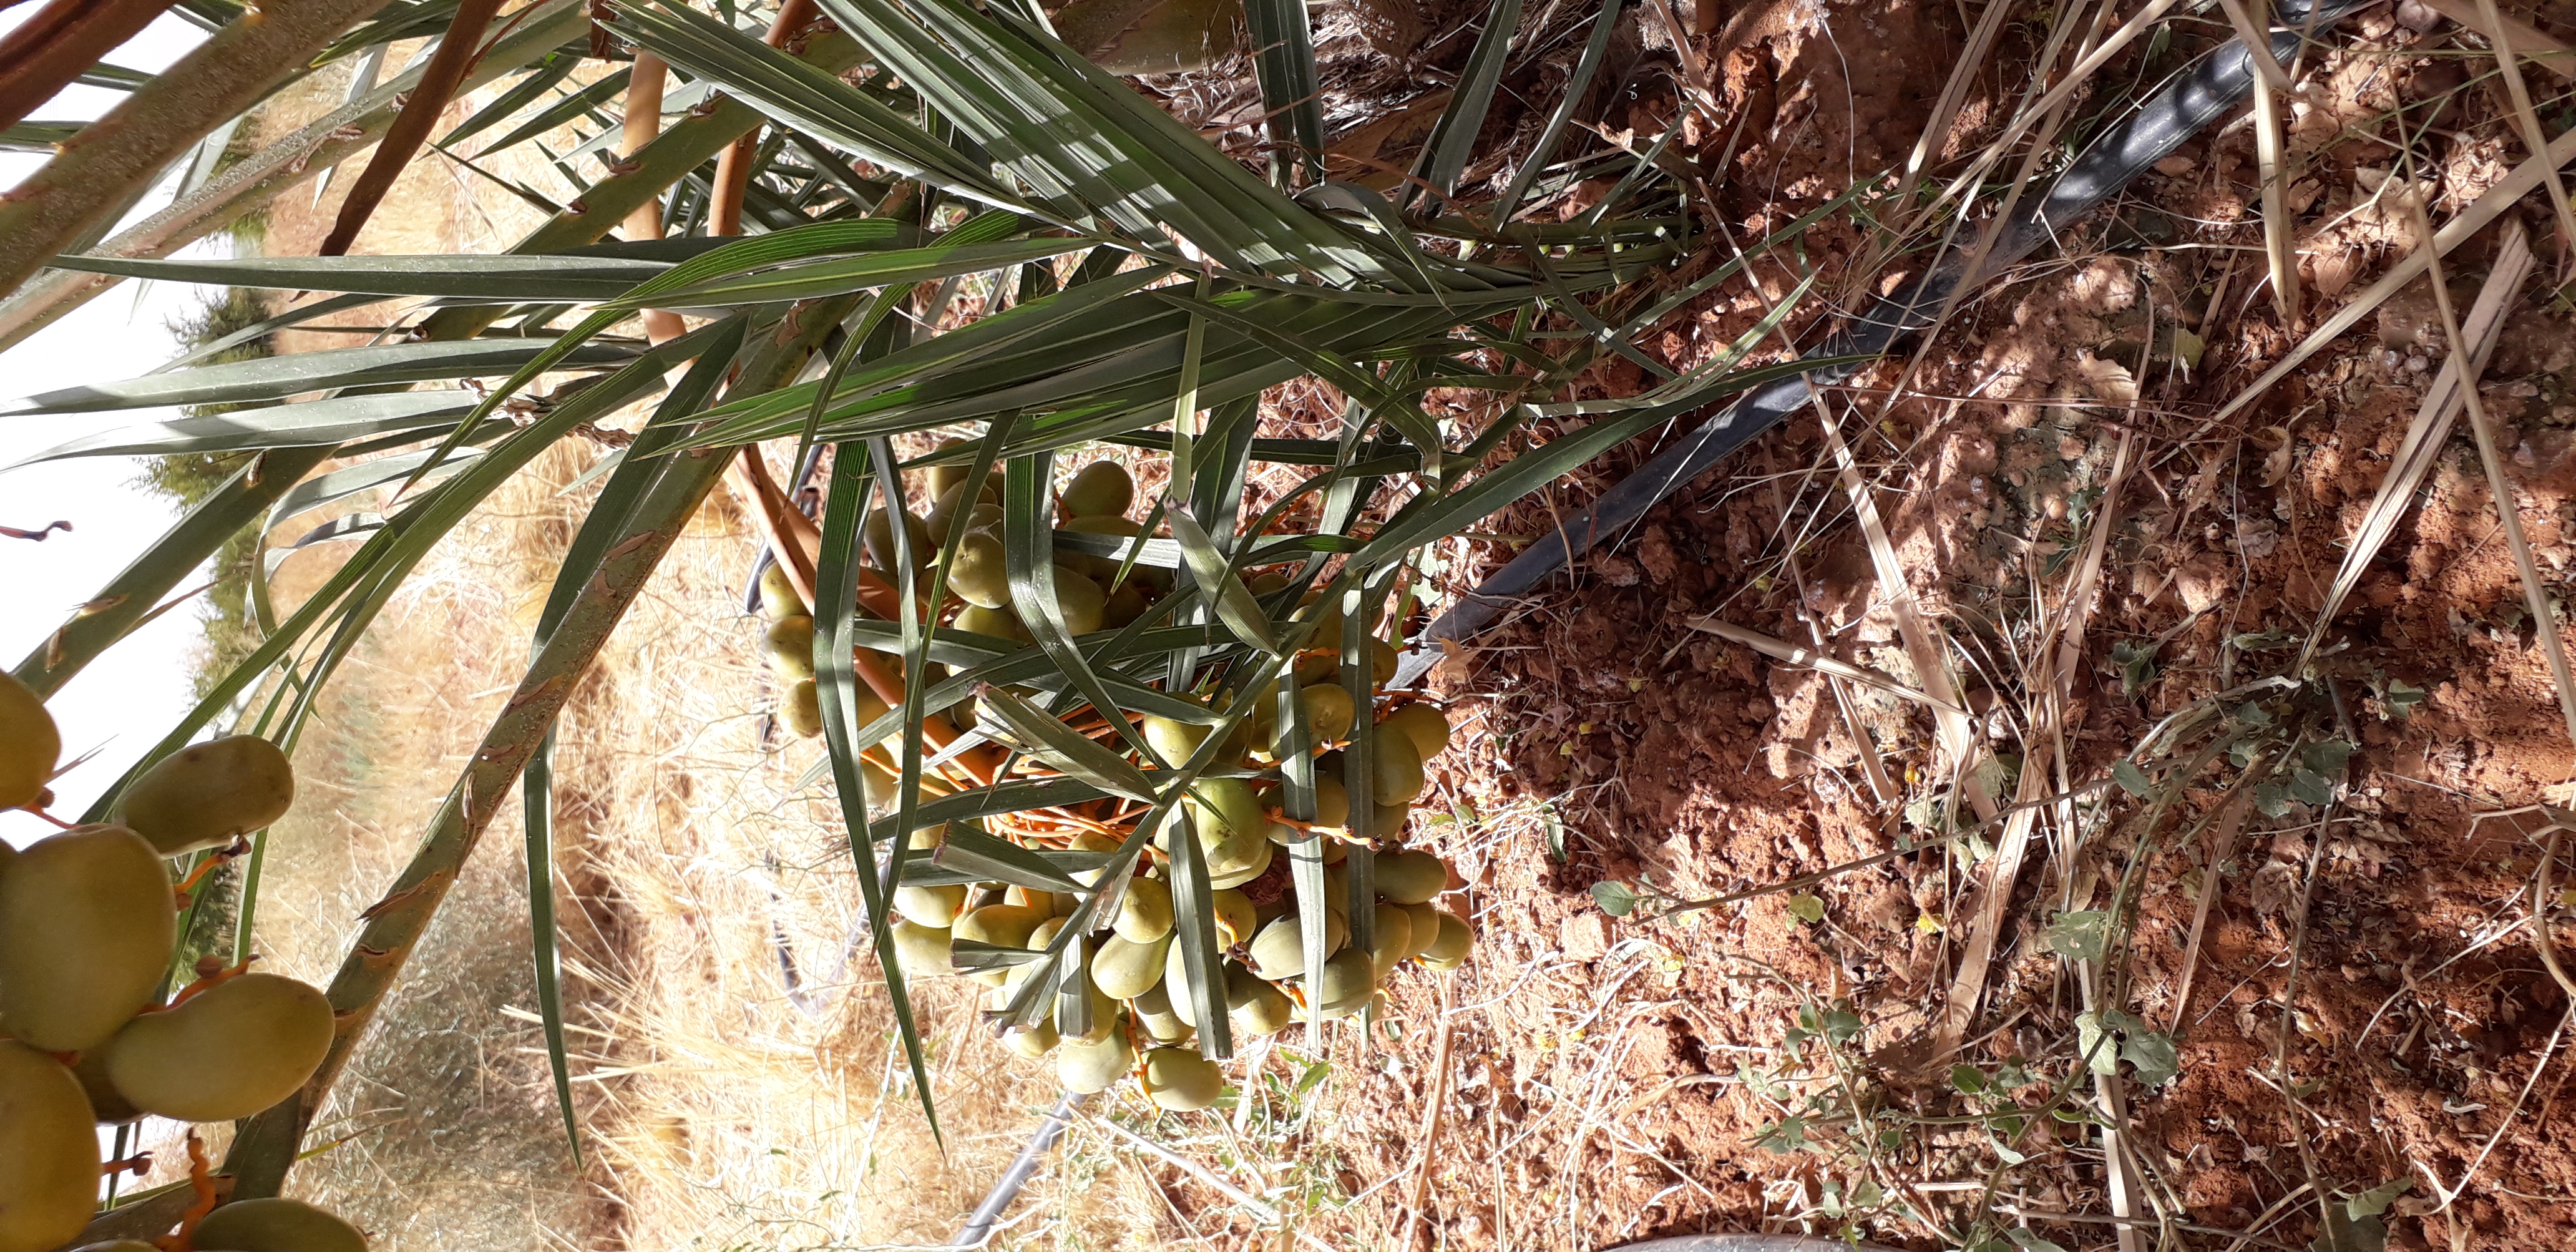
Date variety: Boufagous